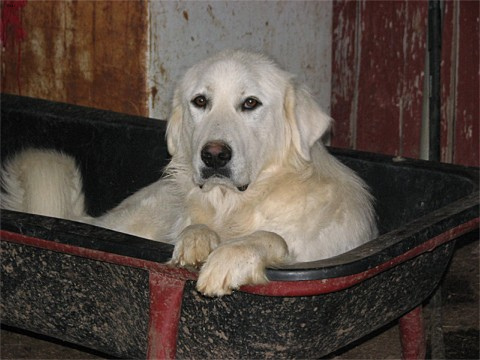
Breed: great pyrenees